Describe the emotion expressed in this image:  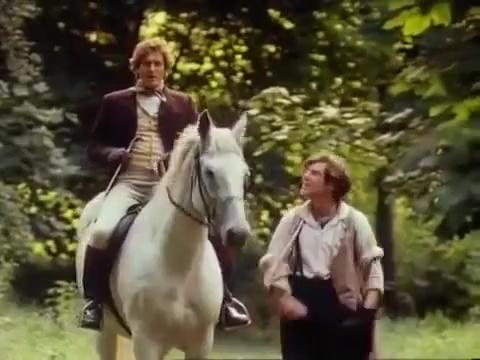
This person displays Suffering, valence and arousal with high intensity.